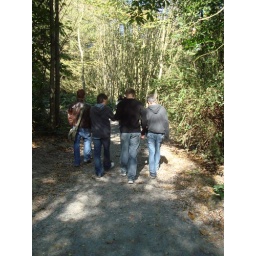
The boys walk in the forest